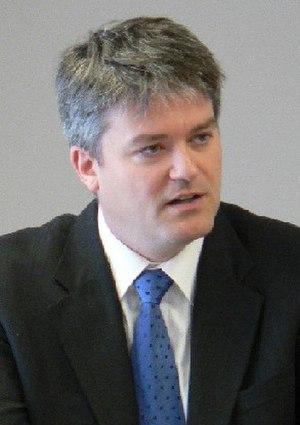
L'université d'East Anglia est une université publique de recherche située à Norwich, en Angleterre. Créée en 1963, elle est membre fondateur du groupe de 1994, qui réunit les universités de recherche avancée.